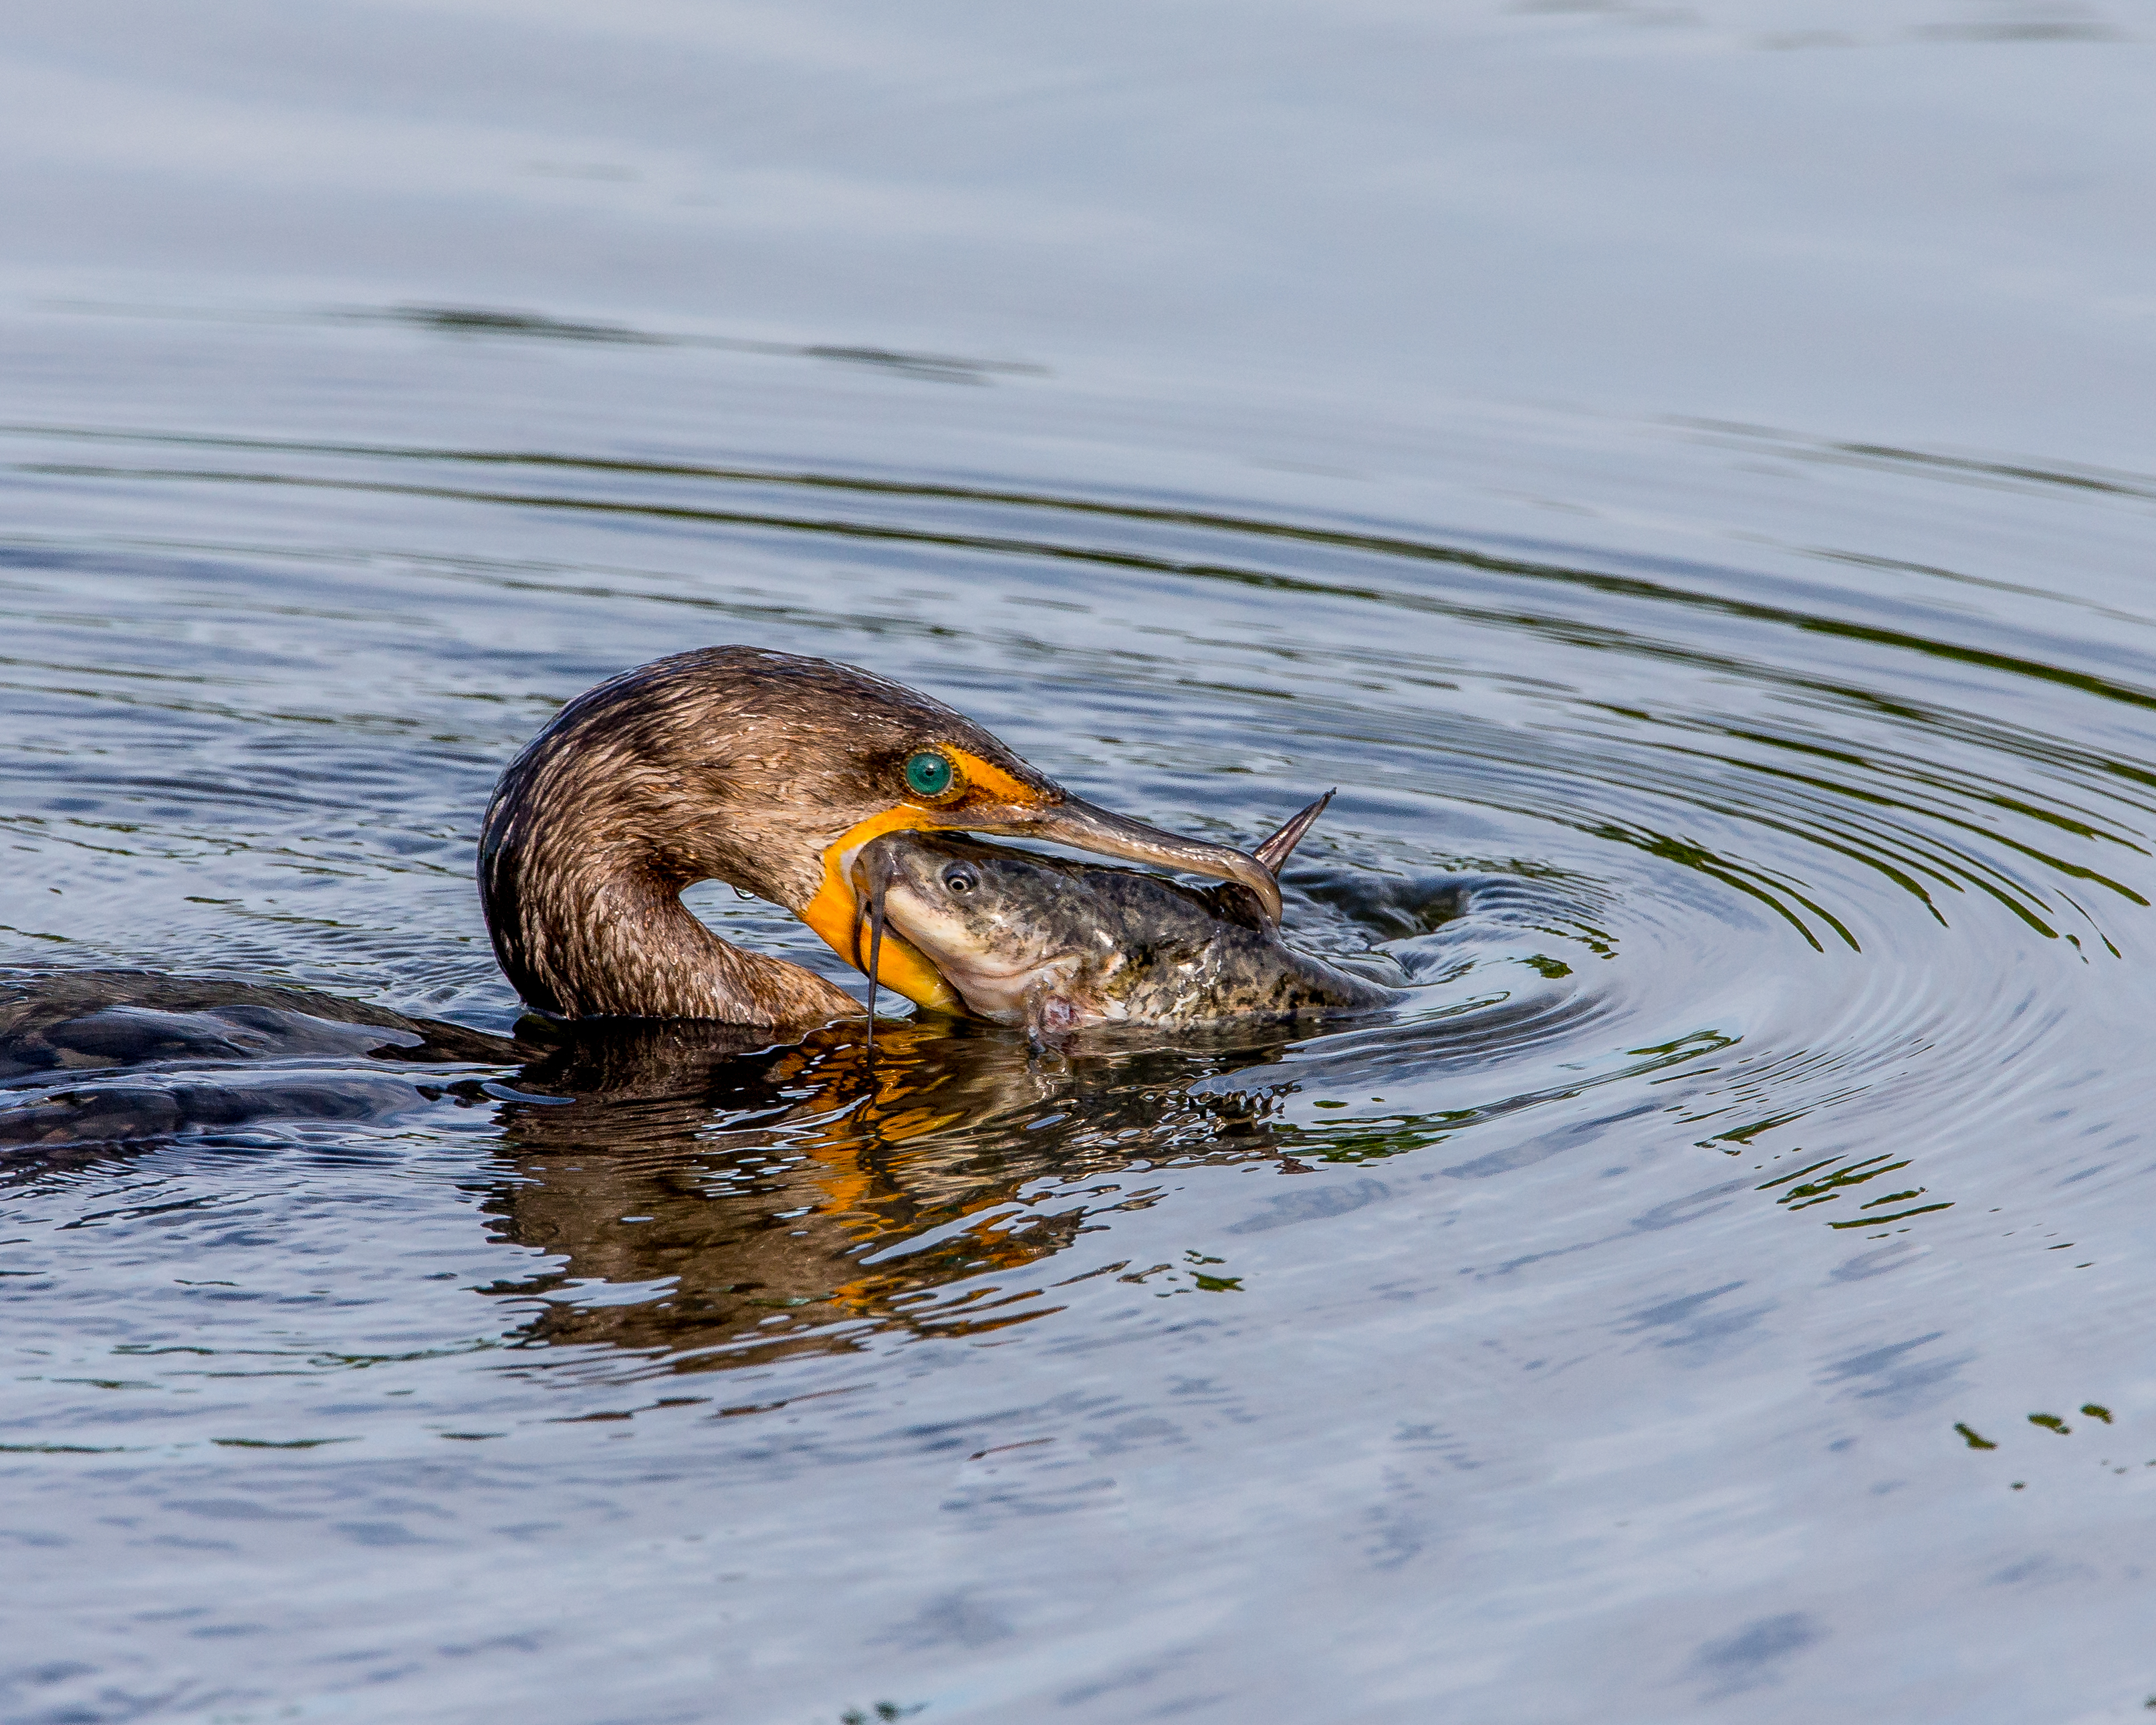
sea, water, bird, wildlife, reflection, beak, fish, fauna, eyes, duck, vertebrate, cormorant, waterfowl, catch, water bird, florida, mergus, shorebird, andymorffew, morffew, naturethroughthelens, venicerookery, ducks geese and swans, seaduck